Islamic State – West Africa Province

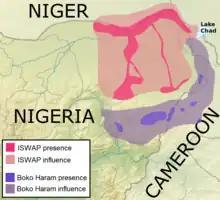
Presence and influence of ISWAP and Boko Haram in northern Nigeria, Cameroon, and Niger in early 2019

In the next years, Barnawi's ISWAP and Shekau's Boko Haram both reconsolidated, though ISWAP grew into the more powerful group. Whereas Shekau had about 1,000 to 2,000 fighters under his command by 2019, the Islamic State loyalists counted up to 5,000 troops. It also changed its tactics, and attempted to win support by local civilians unlike Boko Haram which was known for its extensive indiscriminate violence. ISWAP begun to build up basic government services and focused its efforts on attacking Christian targets instead of Muslim ones. However, the group also continued to attack humanitarian personnel and select Muslim communities. In the course of the Chad Basin campaign (2018–2020), ISWAP had extensive territorial gains before losing many to counter-offensives by the local security forces. At the same time, it experienced a violent internal dispute which resulted in the deposition of Abu Musab al-Barnawi and the execution of several commanders. In the course of 2020, the Nigerian Armed Forces repeatedly attempted to capture the Timbuktu Triangle from ISWAP, but suffered heavy losses and made no progress.